Kelley Paul

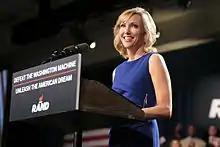
Kelley Paul introducing her husband at his presidential announcement in Louisville, Kentucky.

Leading up to her husband's election to the United States Senate, Paul began freelance writing, and focusing more on her own career as a private citizen. In addition, she also worked for the political consulting firm The Strategy Group for Media, with one of her clients being then-U.S. Senate candidate Ted Cruz of Texas. She also maintains a board position at Helping a Hero, a charity that builds houses for wounded war veterans.